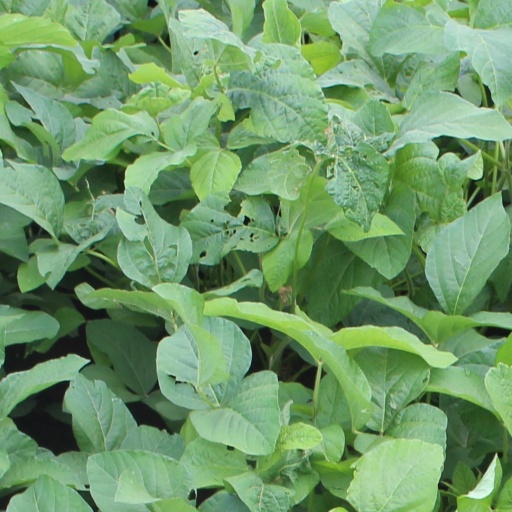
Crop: soybean